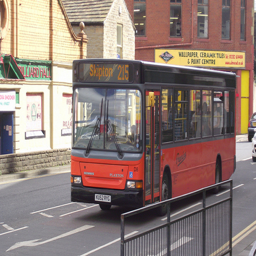
A red and black bus travelling down a street pass stores.
A red bus driving down a city street.
A red and black passenger bus traveling down a city street.
The city bus is traveling down the road with its passengers.
a red and black bus is driving down the street